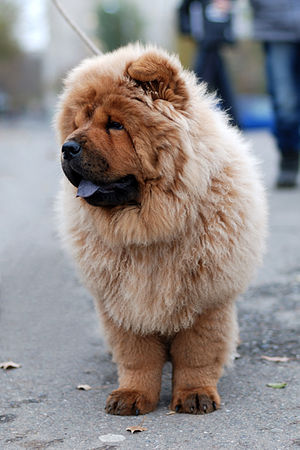
Chow Chow / Oprindelse og alder
Chow Chow er en hunderace som stammer fra Kina, hvor den kaldes Songshi Quan, som direkte oversat betyder "oppustet-løve hund". Hunderacen har haft navnet Tang Quan, "Tang-dynastiets-hund". Den er nok mest kendt for sin blå tunge og store løse pels.